Question: Please indicate a possible affordance area of beat_drum that can be used for striking
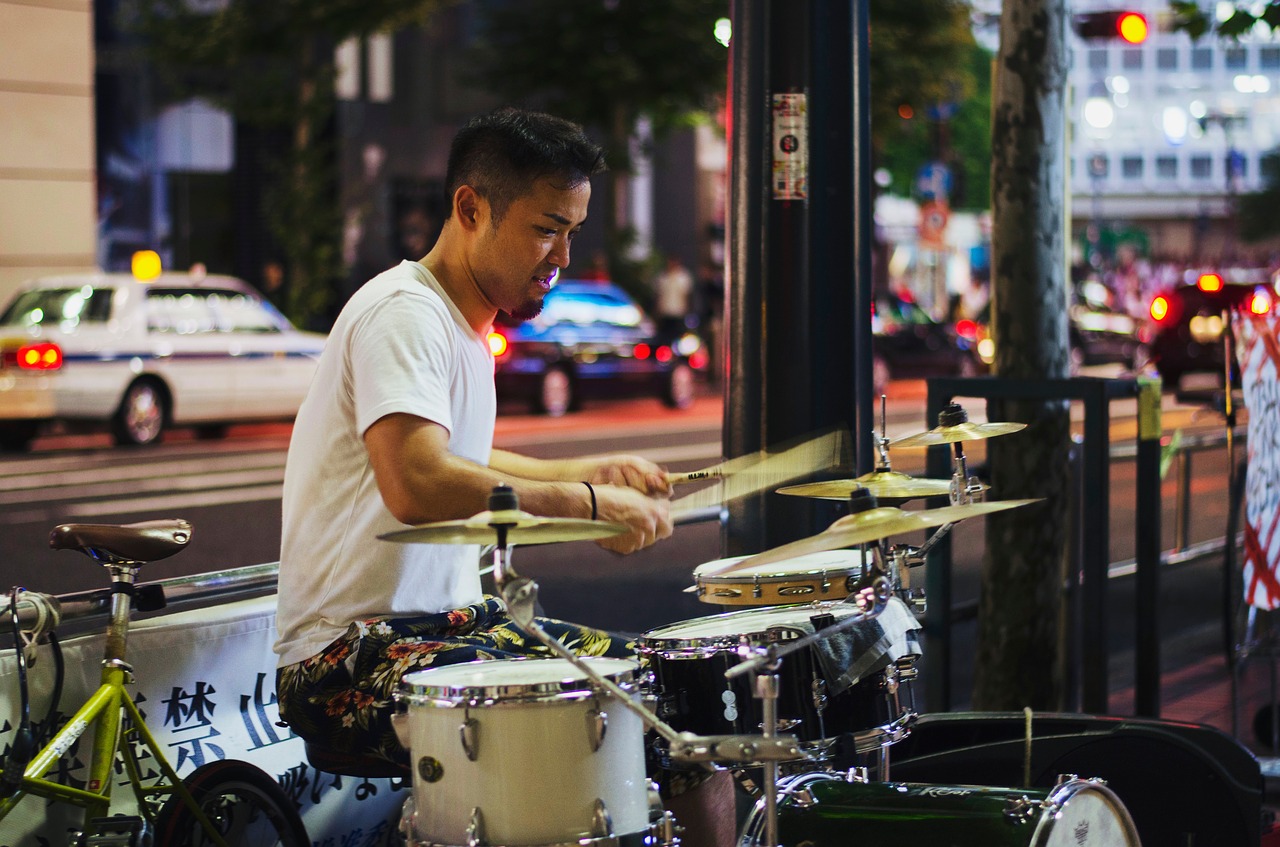
Answer: [701.5, 549, 873.5, 585]